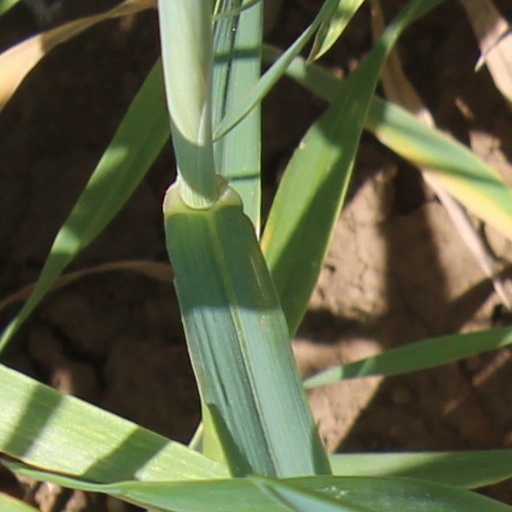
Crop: wheat